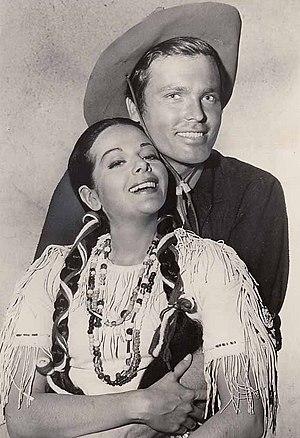
Audrey L. Pearlman — née le 24 juin 1932 à Marseille et morte le 14 octobre 1986 à Los Angeles — est une actrice américaine, connue sous le nom de scène d’Yvette Dugay.